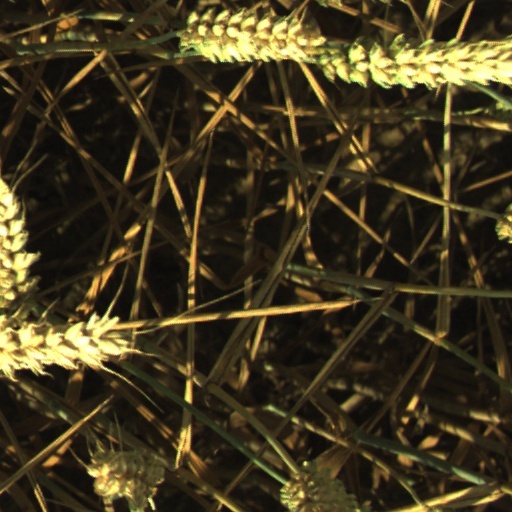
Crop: wheat